Hornbeam

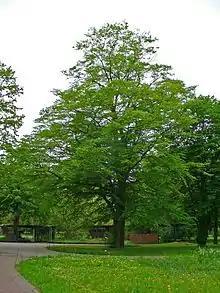
European hornbeam in Germany, during May

Hornbeams are small, slow-growing, understory trees with a natural, rounded form growing tall and wide; the exemplar species—the European hornbeam—reaches a maximum height of .